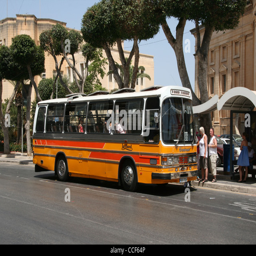
traditional yellow and orange bus on the street